Lydia Loveless

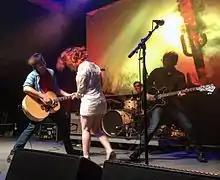
Lydia Loveless singing Four Leaf Clover with the Old 97s. 9:30 Club (Washington DC) May 31, 2014

In 2013, Loveless released "Boy Crazy", an EP. Mark Deming of AllMusic praised the release, asserting that the album "is further proof that Loveless is a major talent, and if her next album is as good as this, she may run the risk of becoming a very big star". One of the songs, "Lover's Spat", is about the serial killer Jeffrey Dahmer.